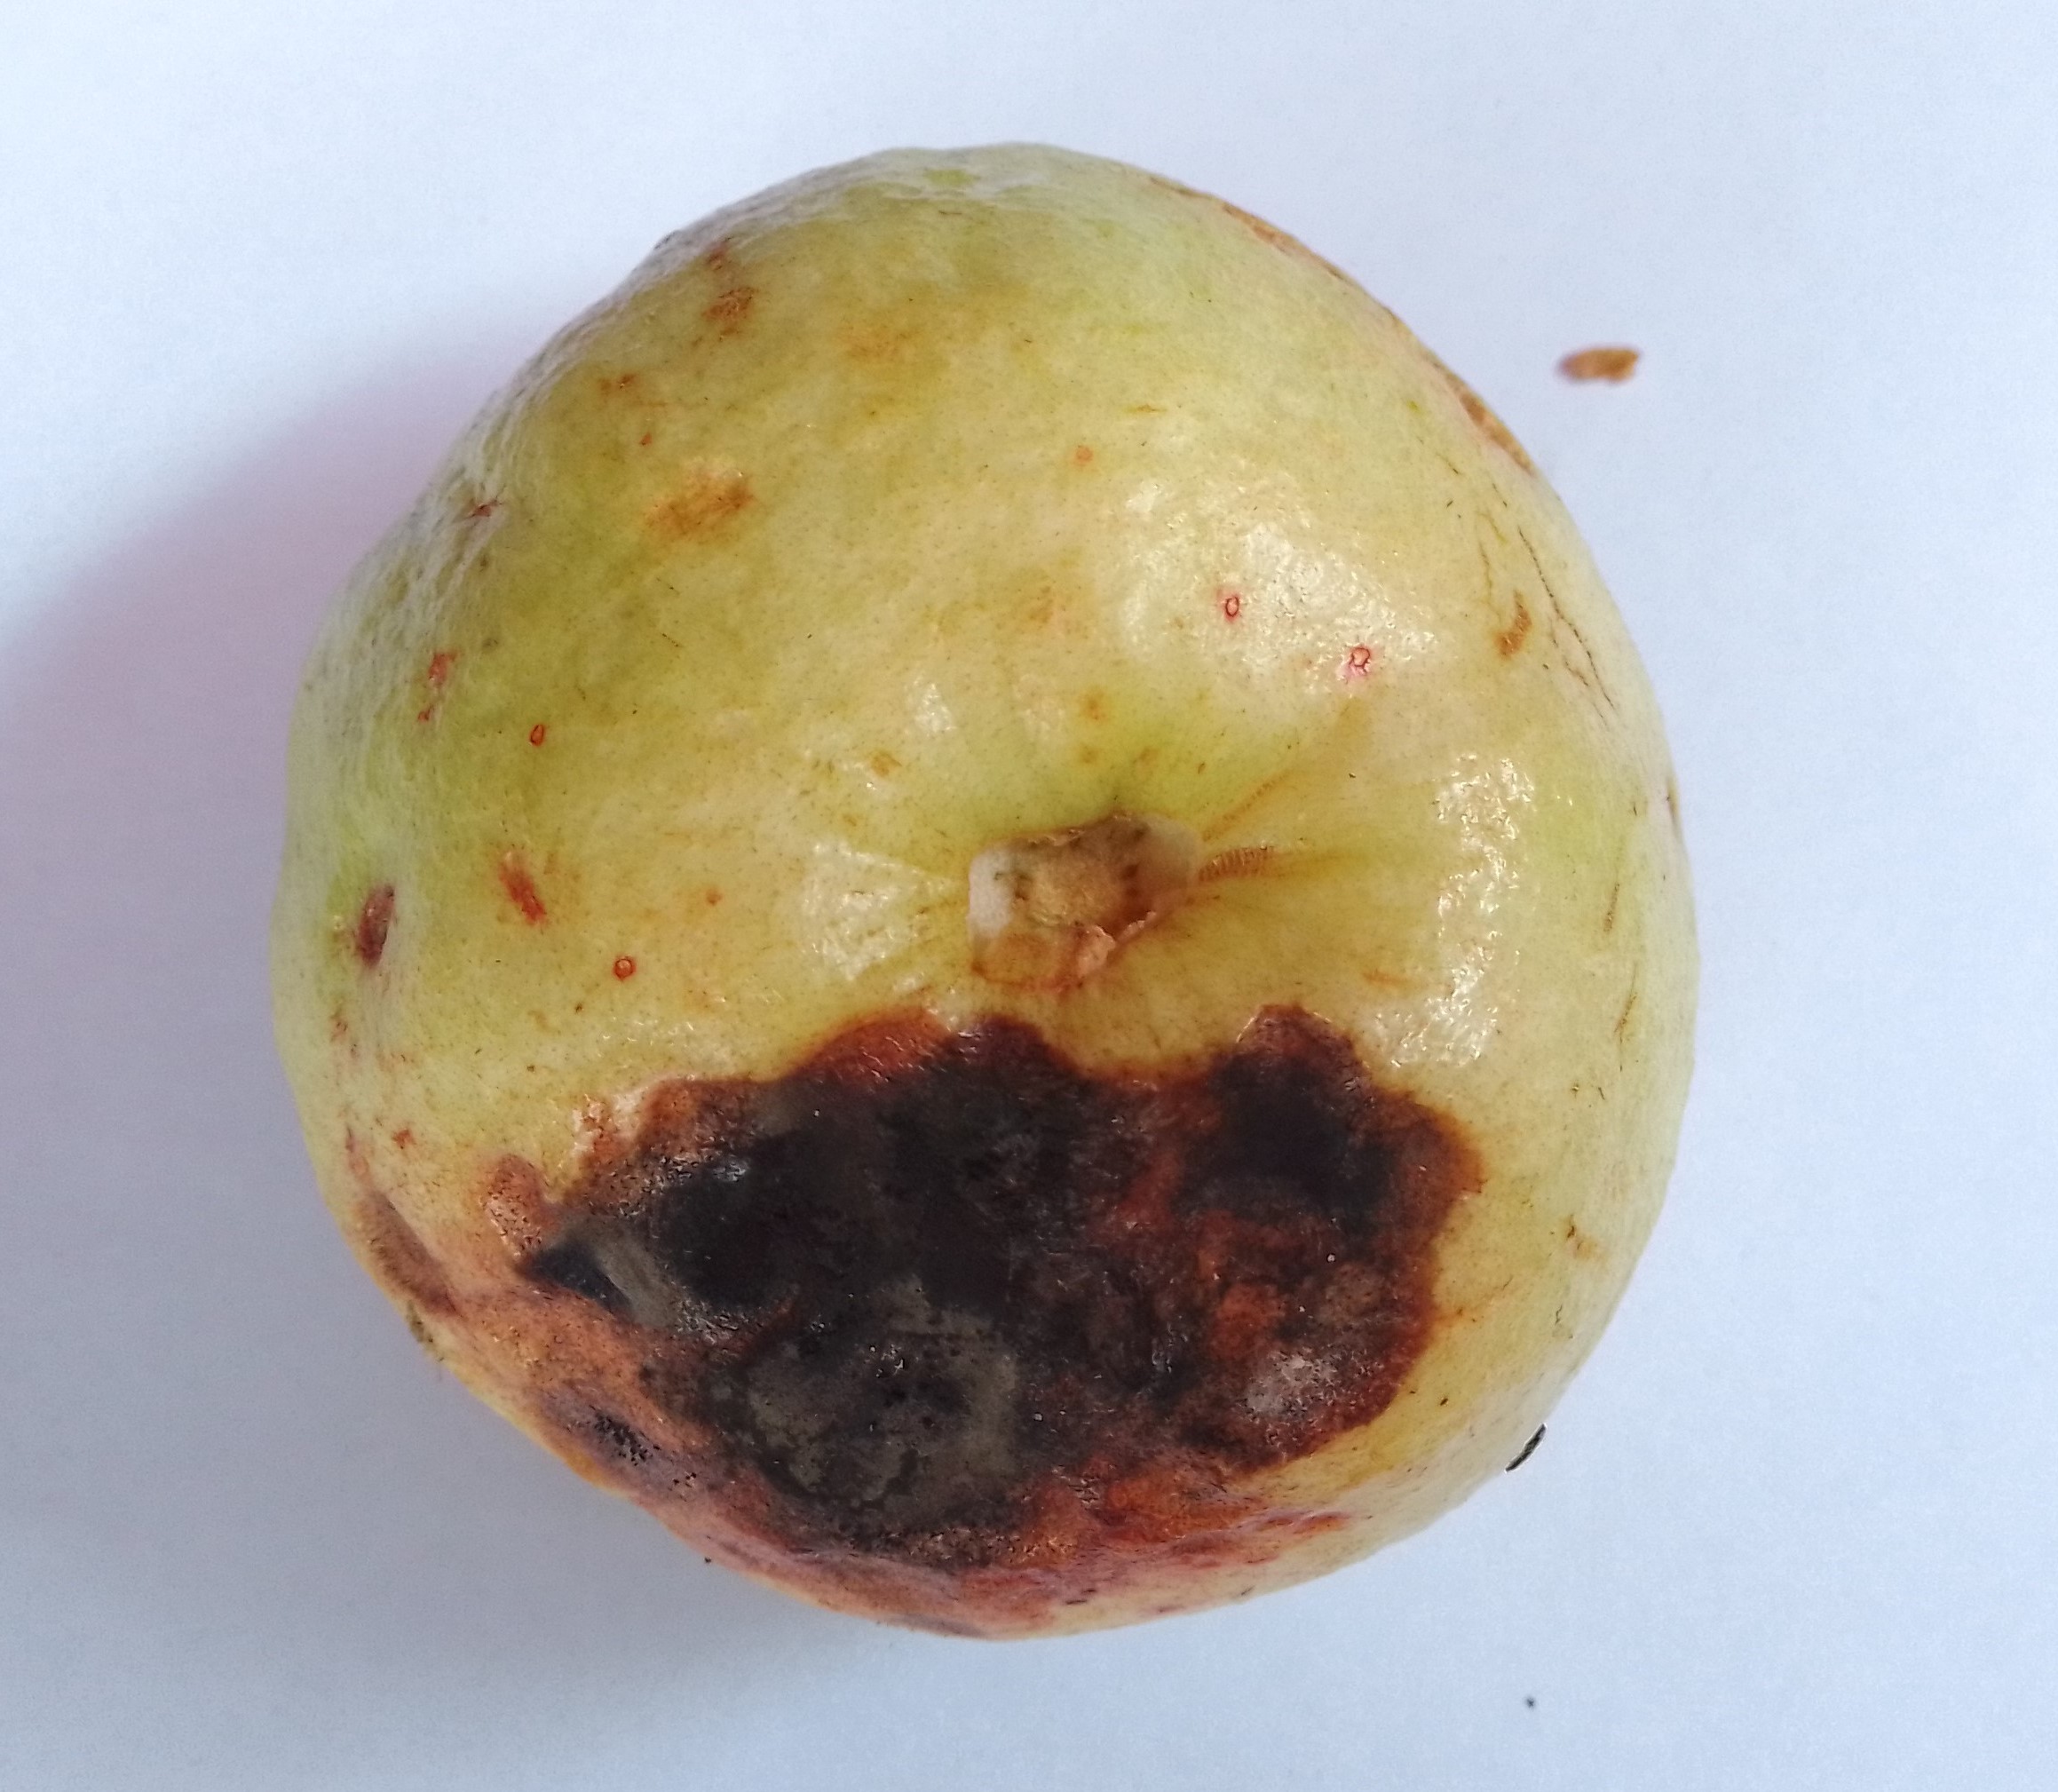
Fruit: guava
Condition: rotten